Rise of Genghis Khan

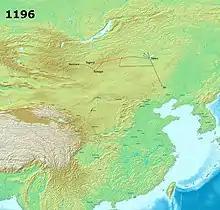
Temüjin allies with the Jurchen Jin dynasty against the Tatars while the Naimans take advantage of the situation to attack Temüjin, 1196.

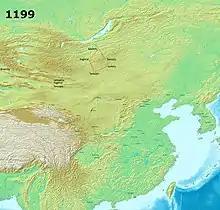
Temüjin and Toghrul drive the Merkits further north and attack the Naimans to the west, 1199

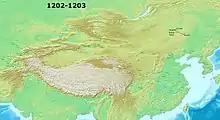
Buyruq khan assembles a large coalition against Temüjin but the attack fails, 1202-1203

In 1195, the Jurchen Jin dynasty allied with the Tatars to attack the Khongirad. The resulting military operation was a success but the Tatar leader, Zuxu, quarrelled over the distribution of loot. Breakdown of communication led to a Jin attack on the Tatars in the following year. The Jin general Wanyan Xiang sent a vanguard detachment under Wanyan Anguo toward the Kherlen River, where they held off Tatar forces for three days before the main body of the Jin army arrived and defeated them.